Themes in Fyodor Dostoevsky's writings

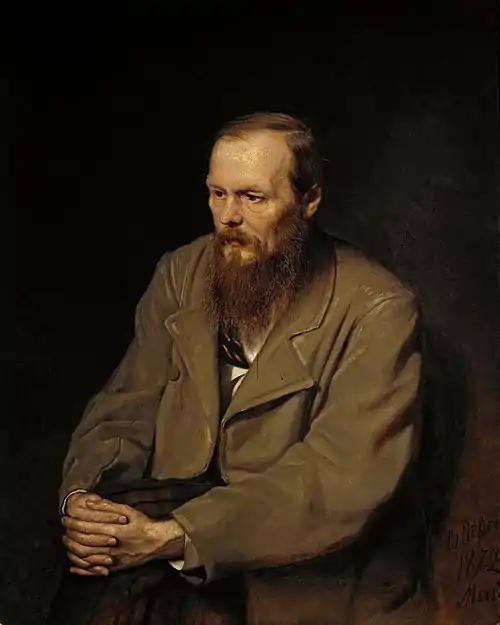
Portrait of Fyodor Dostoyevsky in 1872 painted by Vasily Perov

The themes in the writings of Russian writer Fyodor Dostoevsky (frequently transliterated as "Dostoyevsky"), which consist of novels, novellas, short stories, essays, epistolary novels, poetry, spy fiction and suspense, include suicide, poverty, human manipulation, and morality. Dostoevsky was deeply Eastern Orthodox and religious themes are found throughout his works, especially in those written after his release from prison in 1854. His early works emphasised realism and naturalism, as well as social issues such as the differences between the poor and the rich.